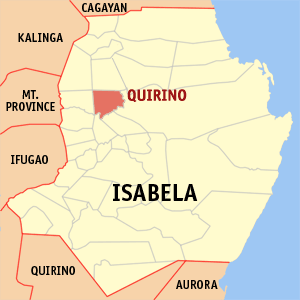
Quirino est une municipalité de la province d’Isabela, aux Philippines.